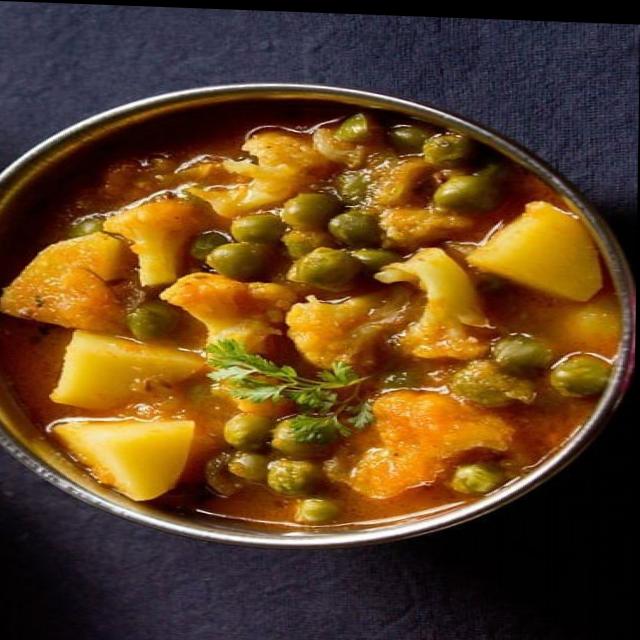
Dish: aloo_gobi